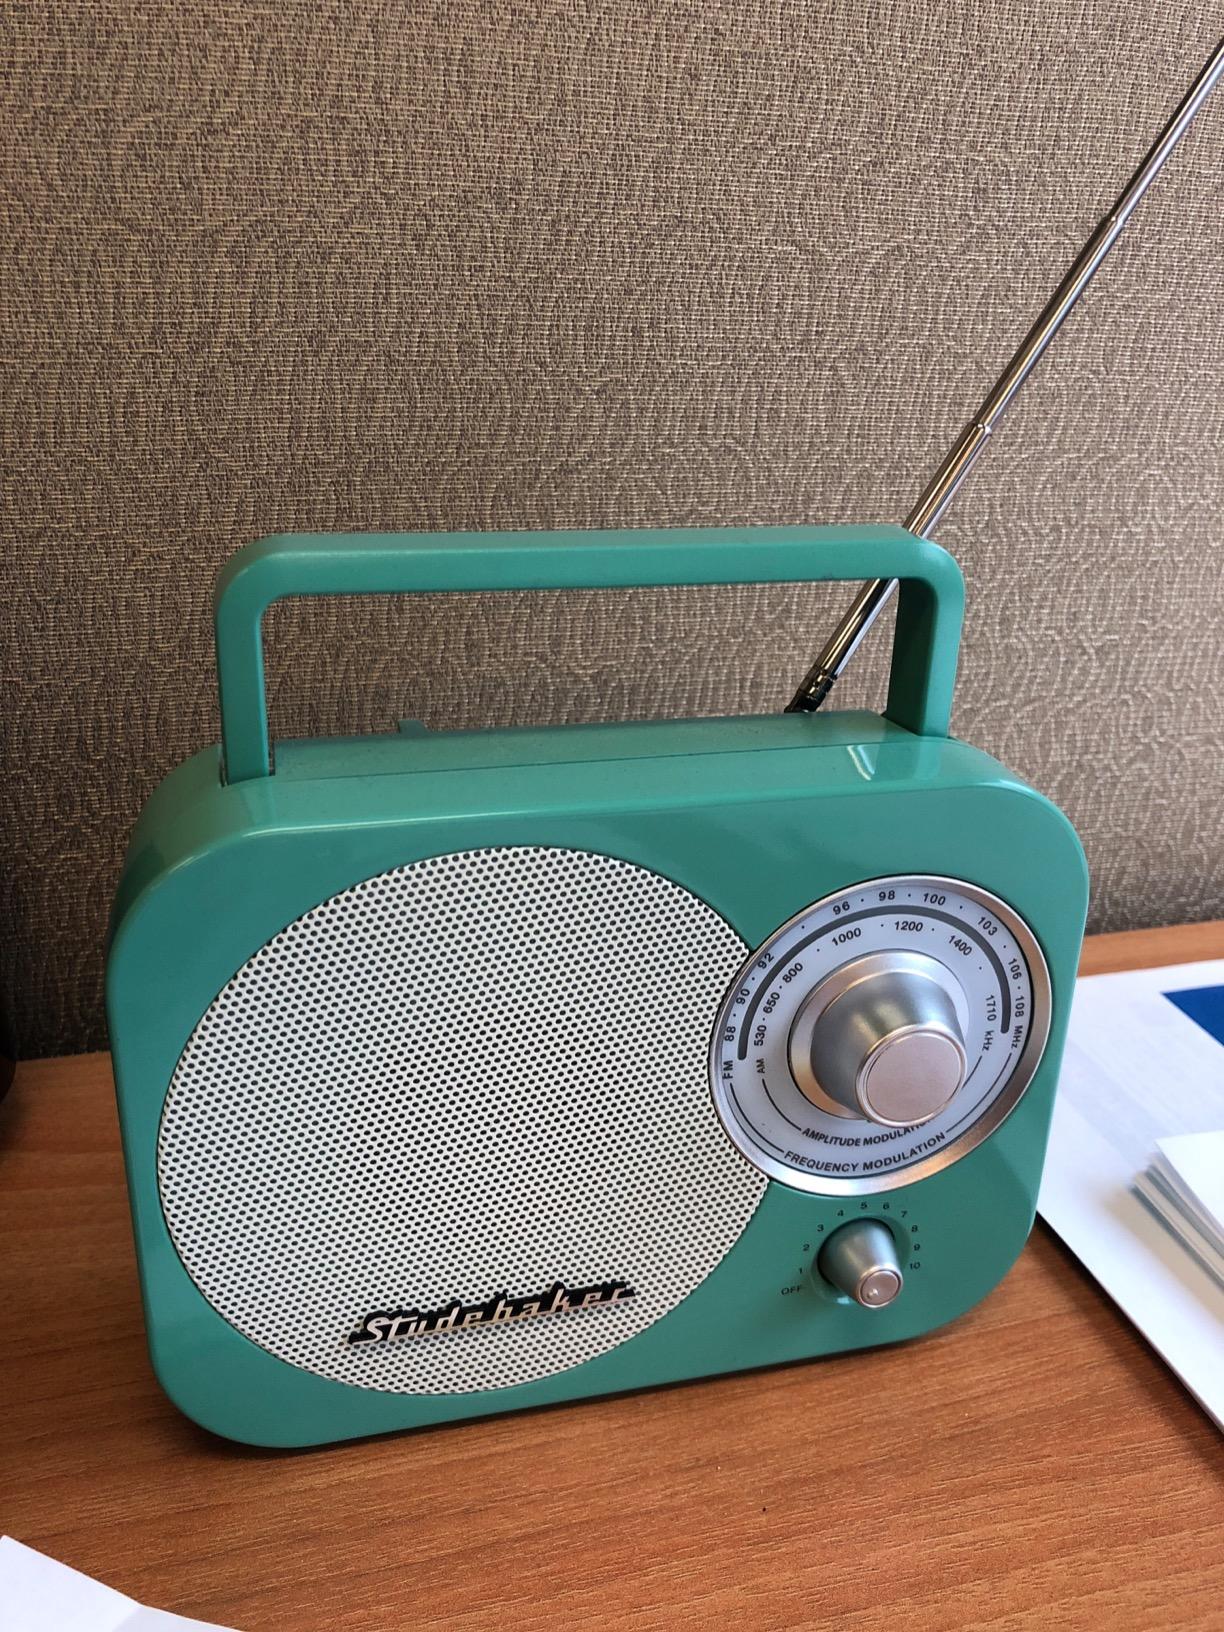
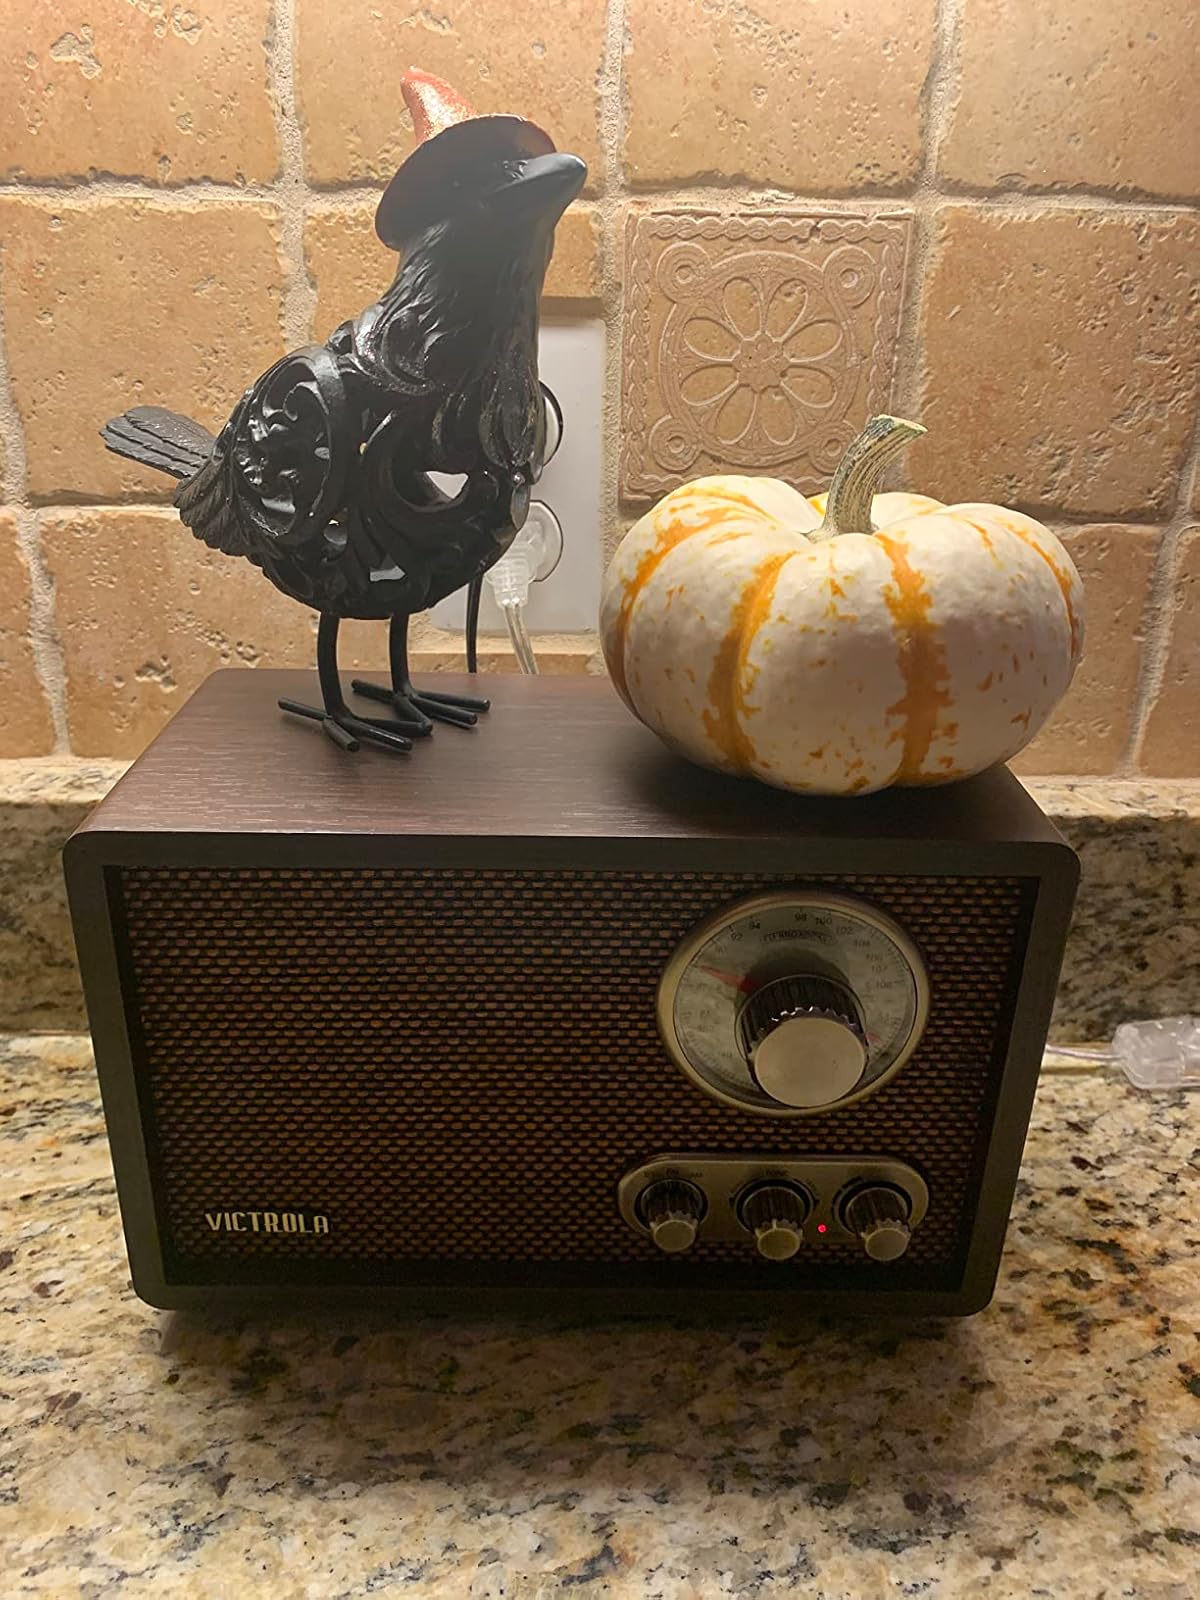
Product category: radio
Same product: no